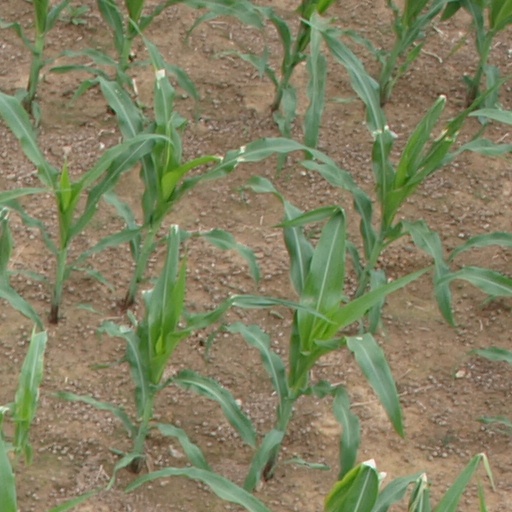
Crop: maize; corn